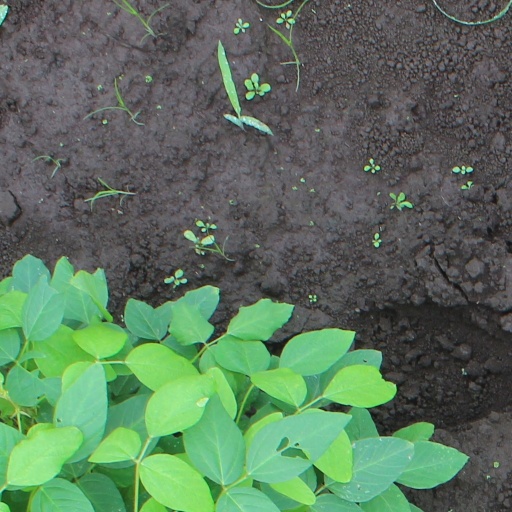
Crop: soybean